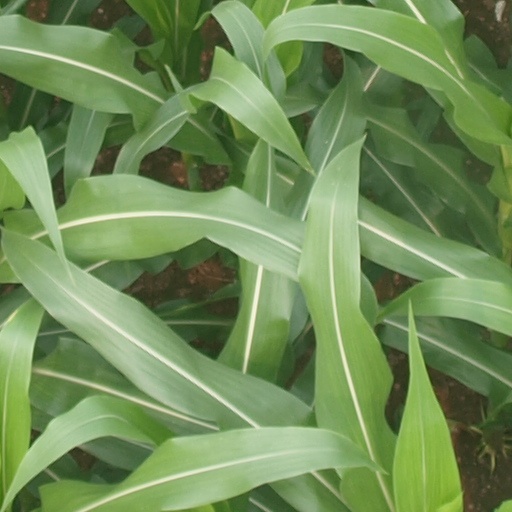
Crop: maize; corn